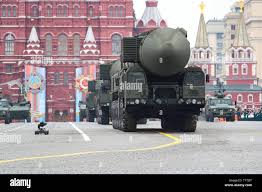
Label: Rs-24